Lorenzo Squizzi

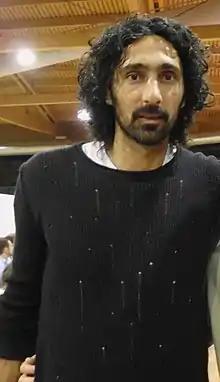
Squizzi in January 2010

Lorenzo Squizzi (born 20 June 1974) is an Italian former professional footballer who played as a goalkeeper.